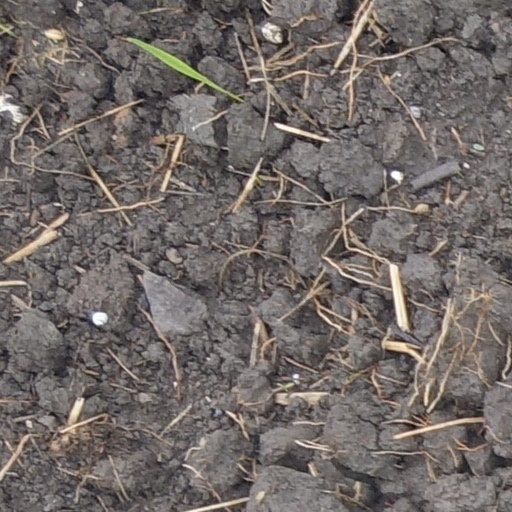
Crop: wheat